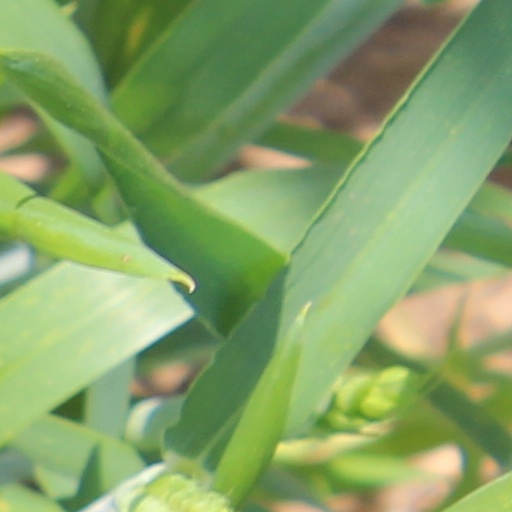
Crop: wheat